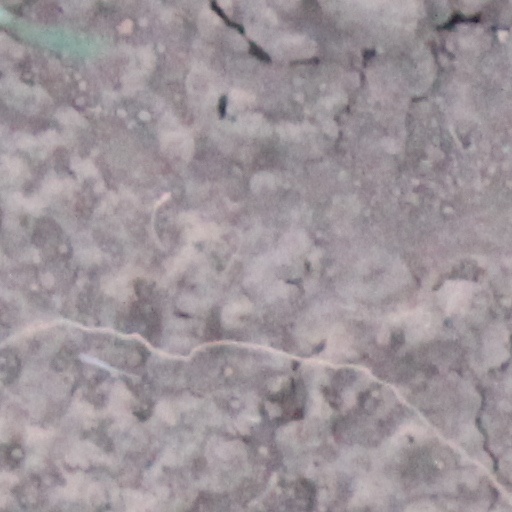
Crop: wheat